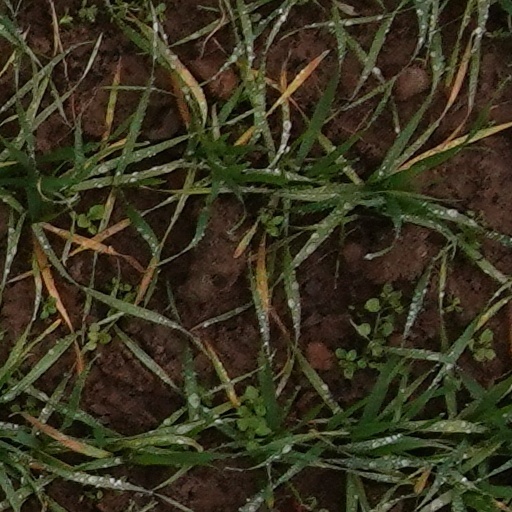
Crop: wheat